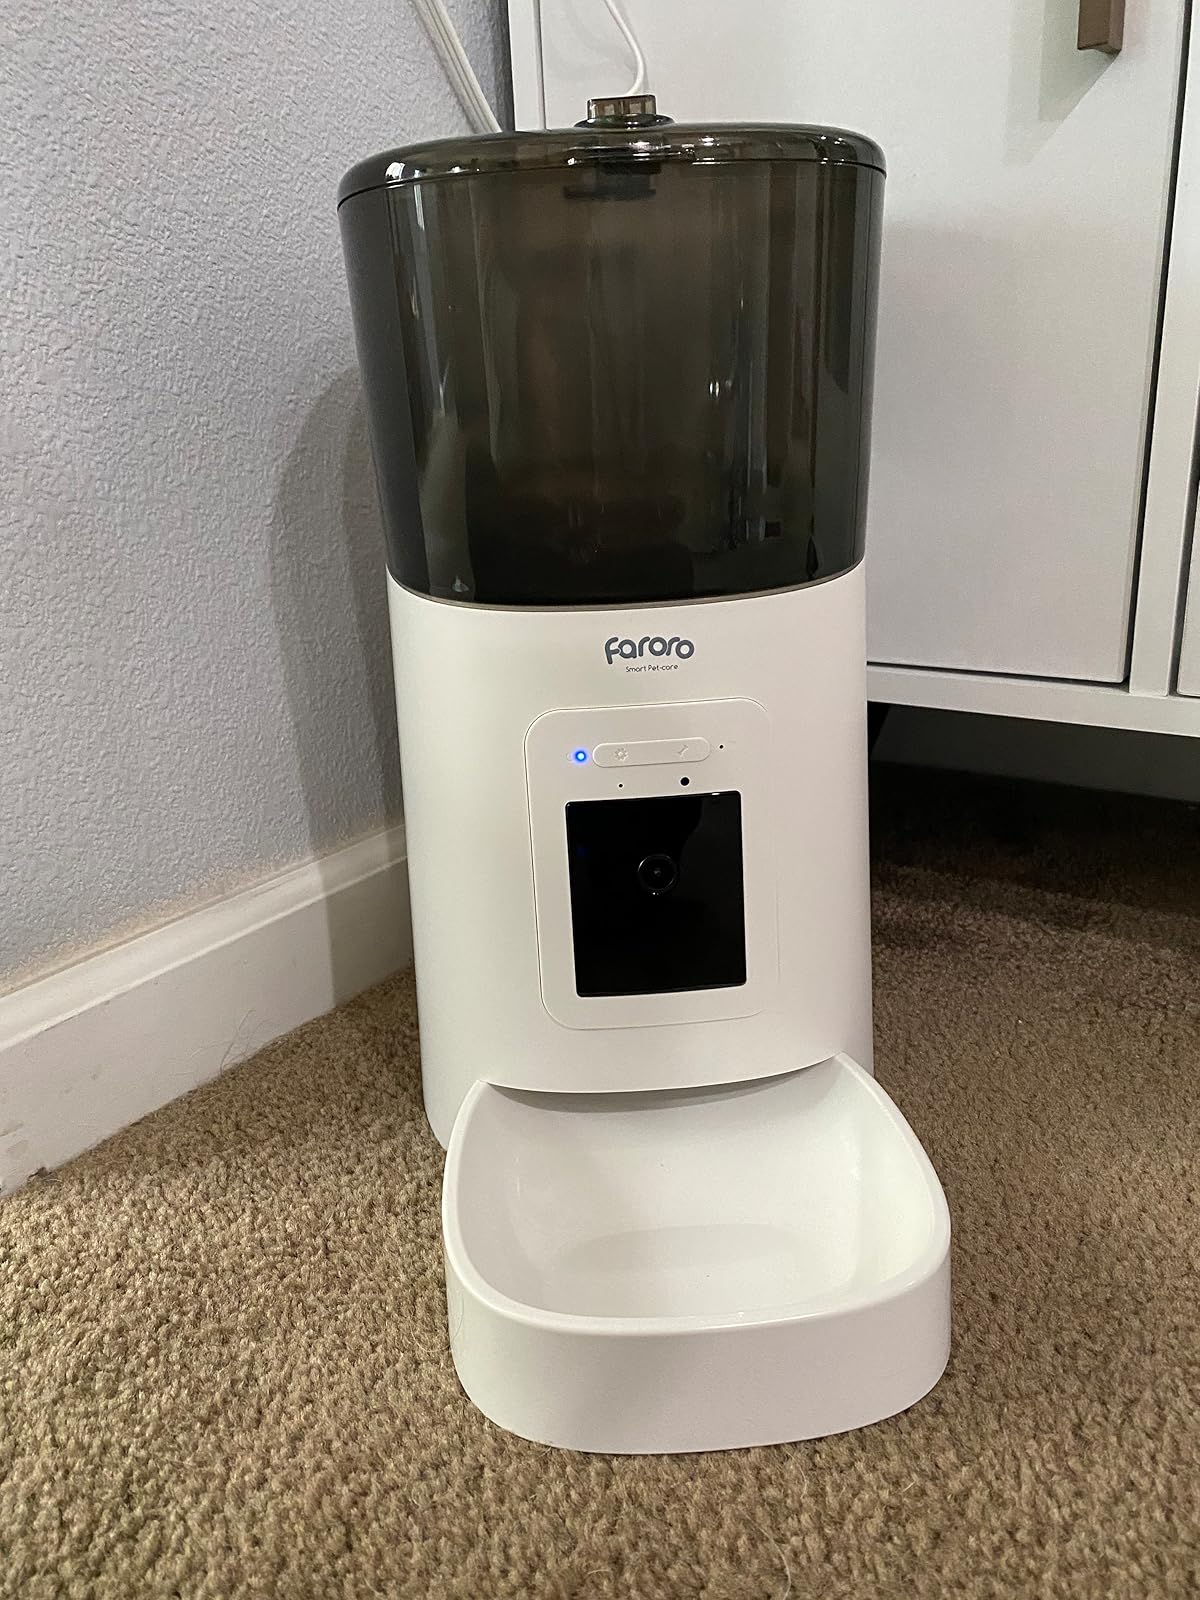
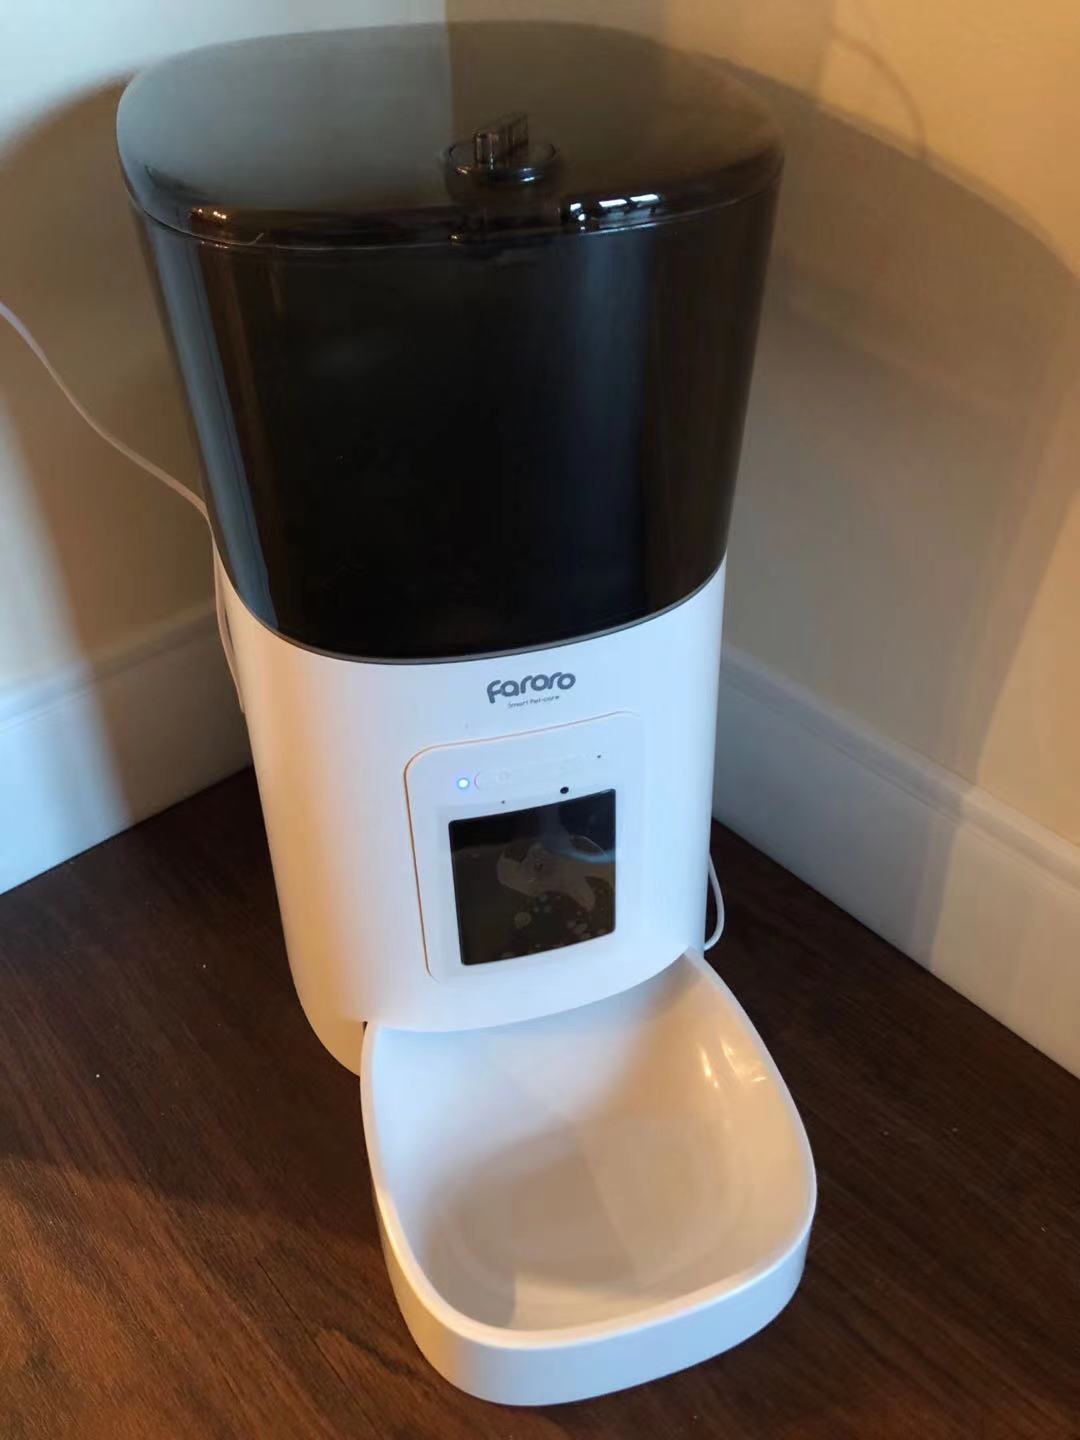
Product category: items_feeder
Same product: yes